Jothi (1939 film)

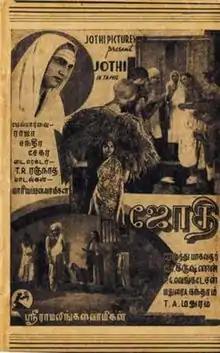
Film Poster

Jothi (alternatively titled Sri Jyothi Ramalinga Swamigal) is an Indian Tamil language film directed by T. R. Raghunath and was released in 1939. It is the life story of Saint Ramalinga Swamigal popularly known as "Vallalar". No print of the film is known to survive, making it a lost film.